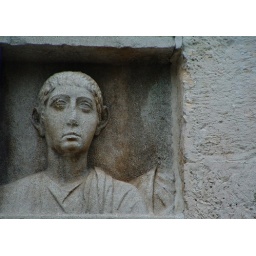
Sad boy in wall